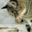
Label: cat